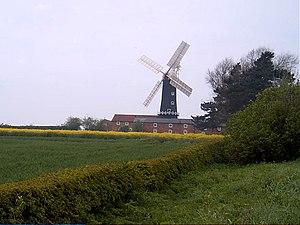
Cette liste des musées du East Riding of Yorkshire contient des musées qui sont définis dans ce contexte comme des institutions qui recueillent et soignent des objets d'intérêt culturel, artistique, scientifique ou historique. leurs collections ou expositions connexes disponibles pour la consultation publique. Sont également inclus les galeries d'art à but non lucratif et les galeries d'art universitaires. Les musées virtuels ne sont pas inclus.